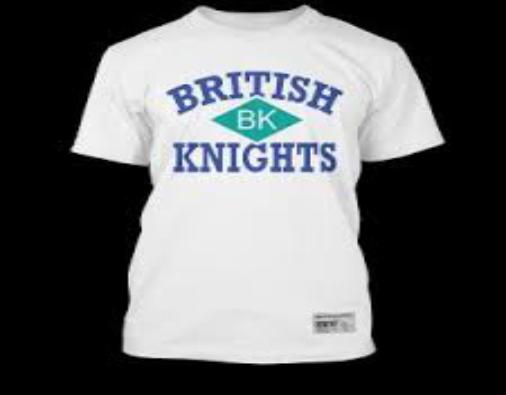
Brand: British Knights
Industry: Clothes